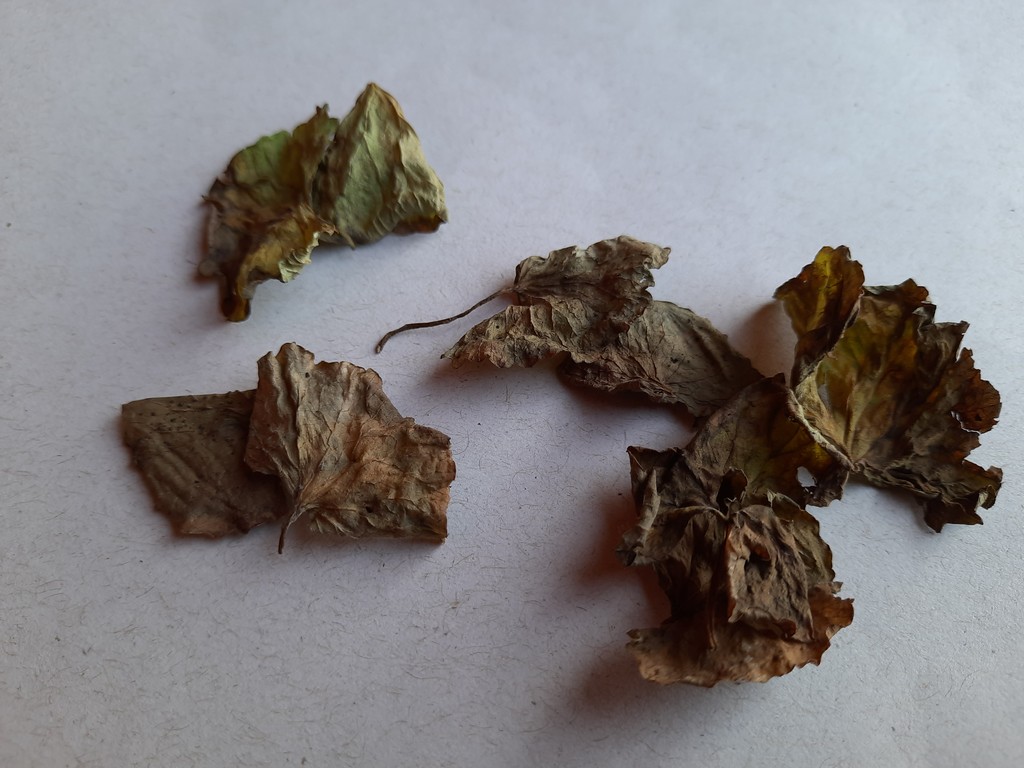
Label: Dried